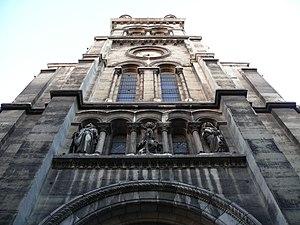
Église Saint-Joseph-des-Nations, à Paris (Paris 11è, France).